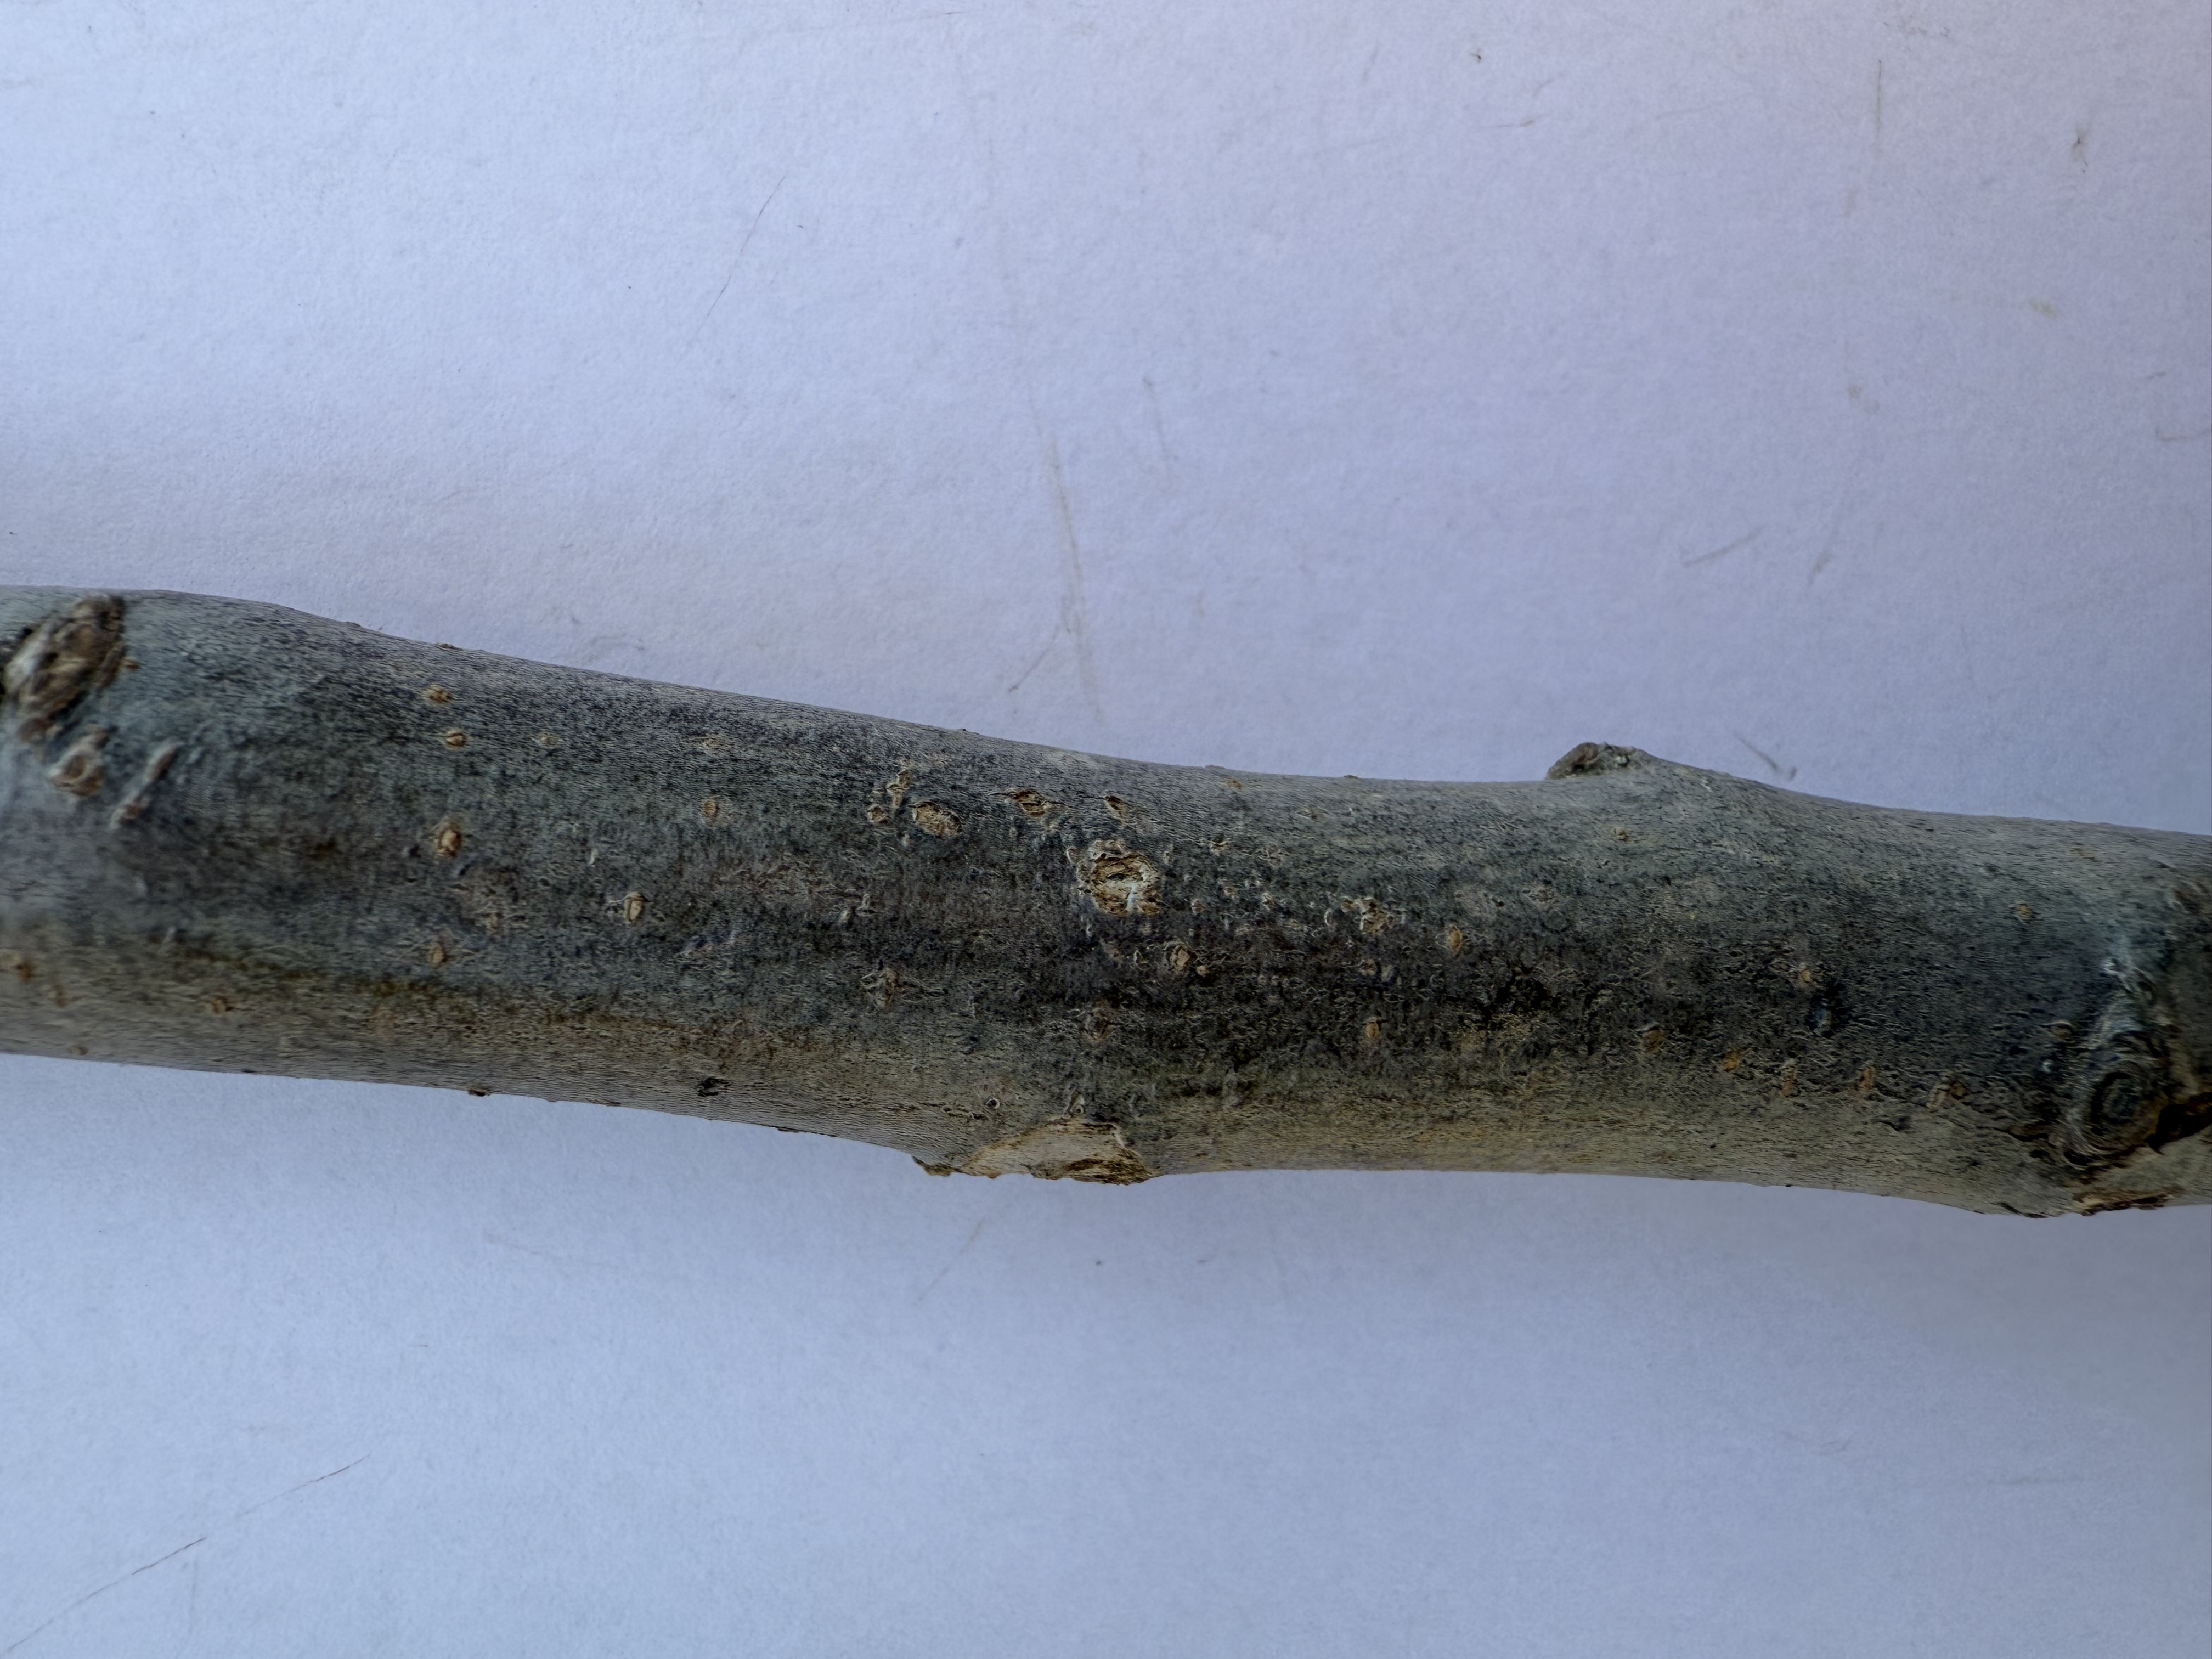
Variety: Starking Apple